The Gay Lord Quex (play)

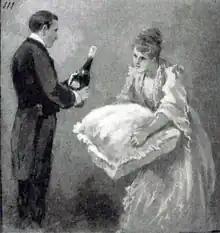
Lord Quex and the Duchess, with champagne bottle and cushion to muffle the pop of the cork

The Gay Lord Quex is an 1899 comedy play by the British playwright Arthur Wing Pinero. It depicts the vicissitudes of a reformed philanderer attempting to embark on monogamy. The original production provoked controversy, some critics finding the plot at best questionable and at worst immoral.